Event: Nepal Earthquake
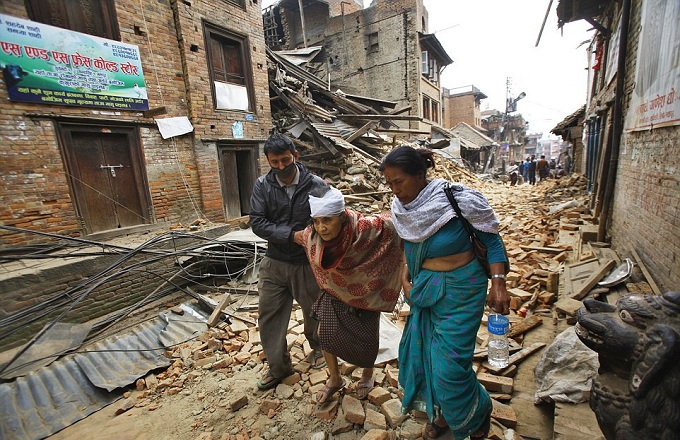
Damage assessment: damage